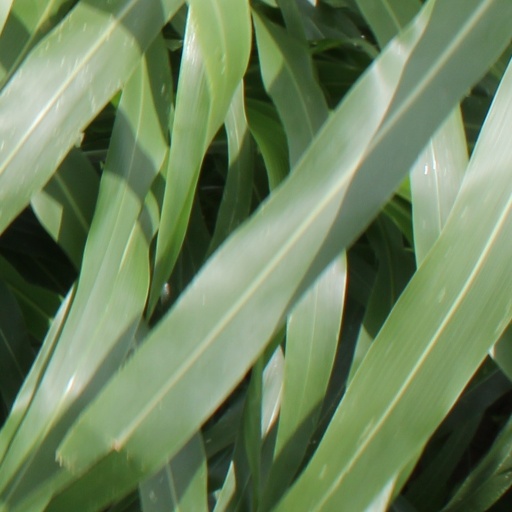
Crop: sorghum